Fleet Week

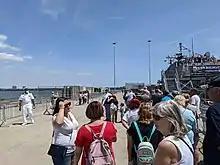
2022 NYC Fleet Week ship tours at Staten Island's Homeport Pier.

US Naval vessels had visited New York City in a celebratory manner dating back to the aftermath of the Spanish–American War in 1898, when Commodore George Dewey was celebrated as the hero of the battle of Manila Bay. However, the first official Fleet Week began in New York City in 1982. Fleet Week in New York City is generally timed to coincide with the Memorial Day holiday weekend.